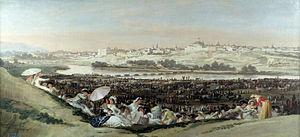
Francisco José de Goya y Lucientes, dit Francisco de Goya, né le 30 mars 1746 à Fuendetodos, près de Saragosse, et mort le 16 avril 1828 à Bordeaux, en France, est un peintre et graveur espagnol. Son œuvre inclut des peintures de chevalet, des peintures murales, des gravures et des dessins. Il introduisit plusieurs ruptures stylistiques qui initièrent le romantisme et annoncèrent le début de la peinture contemporaine. L’art goyesque est considéré comme précurseur des avant-gardes picturales du XXᵉ siècle.